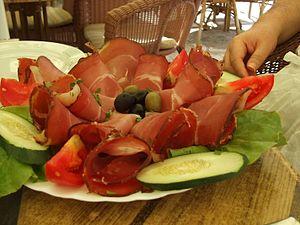
La culture du Monténégro, pays d'Europe du Sud-Est, désigne d'abord les pratiques culturelles observables de ses habitants.
La cuisine monténégrine désigne la cuisine traditionnelle du Monténégro, un pays d'Europe du Sud situé dans la péninsule balkanique.